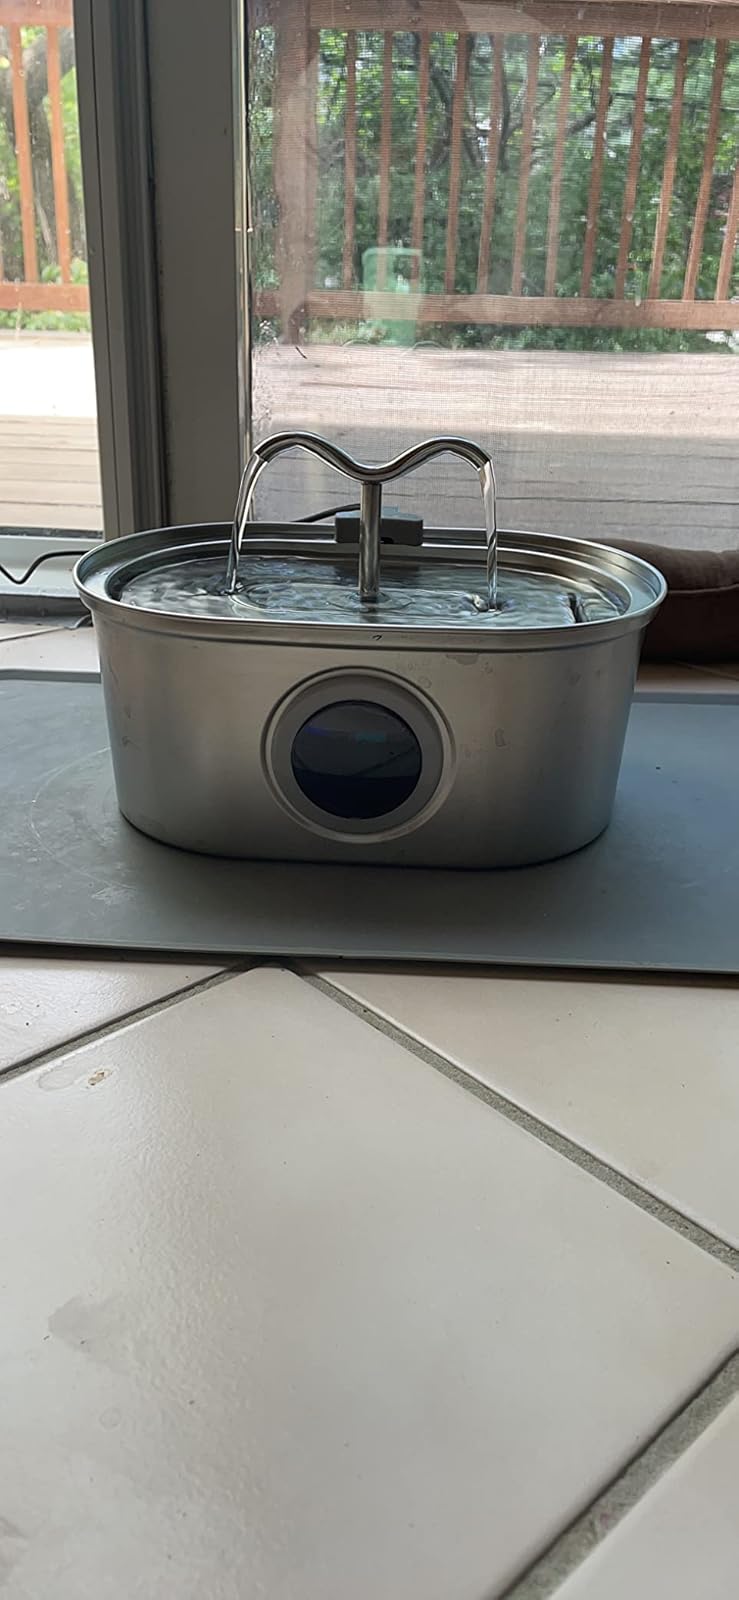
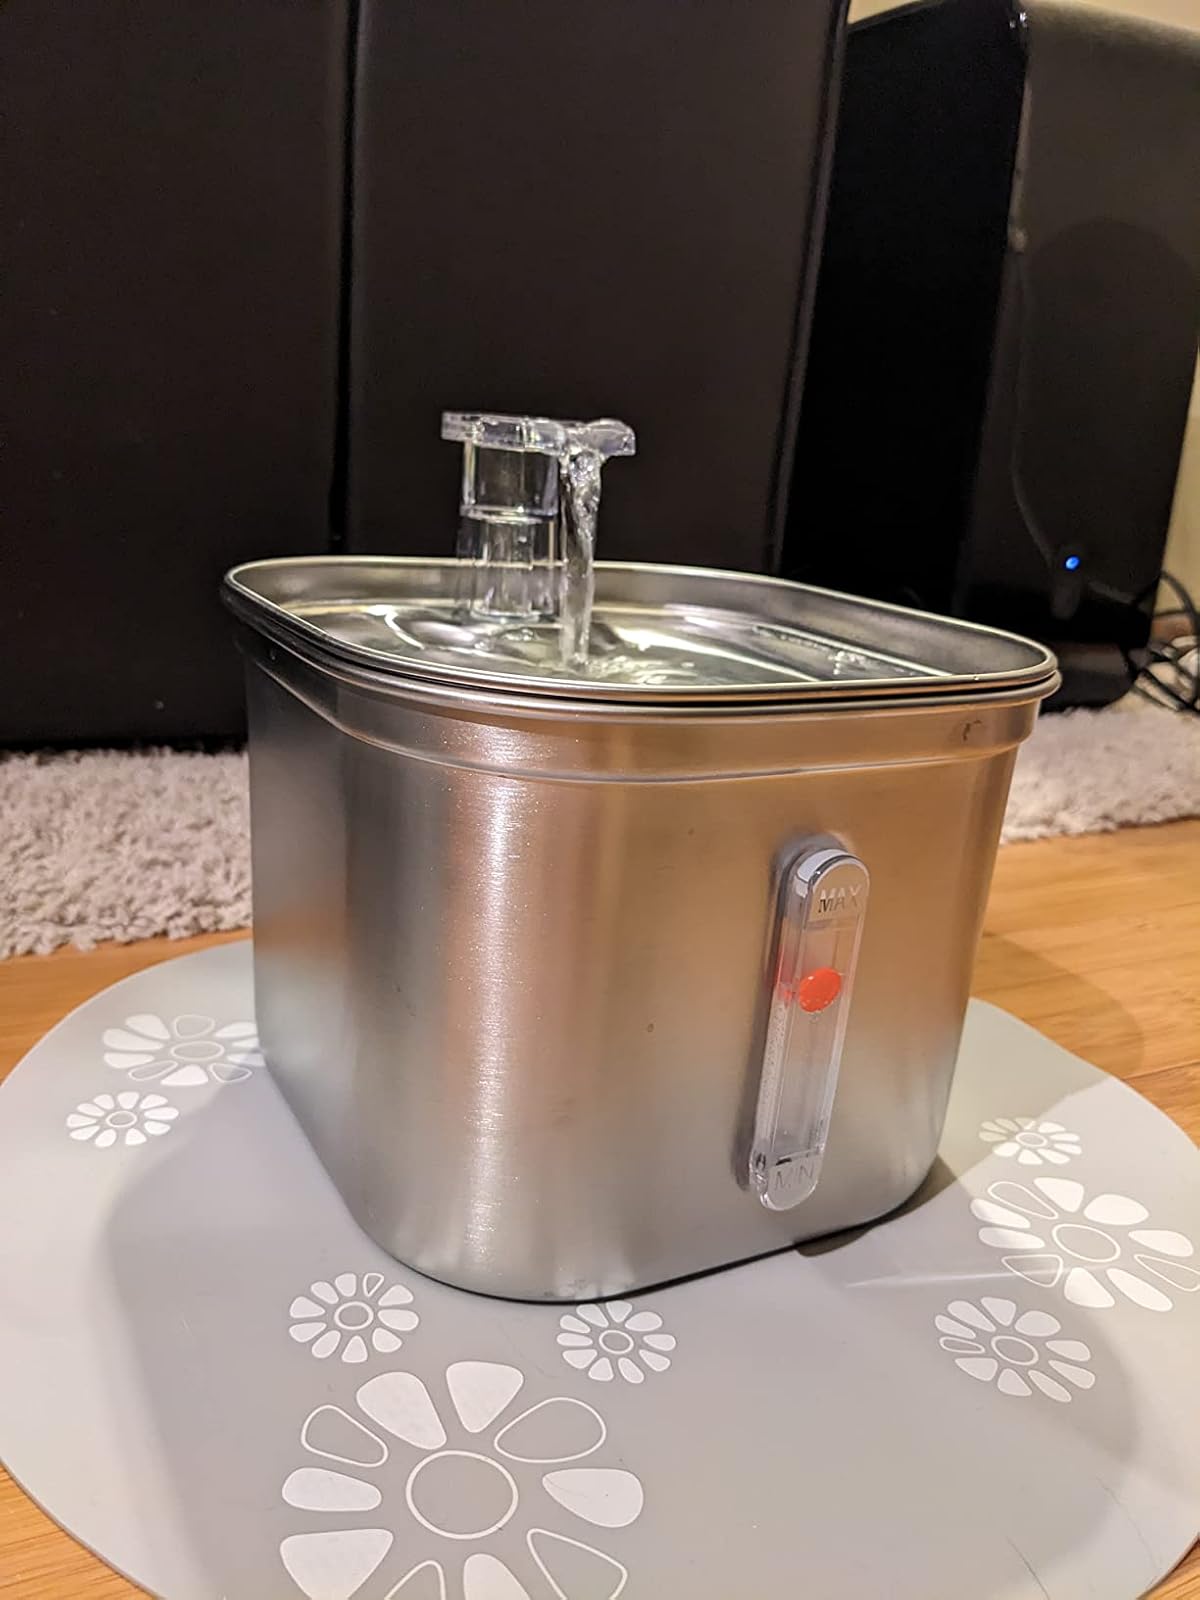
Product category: items_bowl
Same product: no